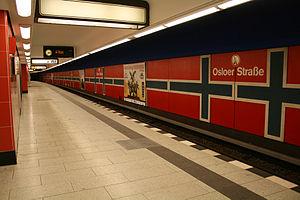
La liste des stations du métro de Berlin est une liste alphabétique complète des 173 stations du métro de Berlin. Des 96 quartiers de Berlin, 35 disposent d'au moins une station de métro. La plupart des stations se situent à Mitte, Kreuzberg et Charlottenbourg. L'importance du réseau métropolitain berlinois est indissociable des 166 stations de S-Bahn qui réseautent toute la ville pour un total de 339 stations.
Osloer Straße est une station du métro de Berlin à Berlin-Gesundbrunnen, voie de passage de la ligne U8 et terminus de la ligne U9. Elle se situe au carrefour de l'Osloer Straße, de la Schwedenstraße et de la Heinz-Galinski-Straße que suit le U9, qui se poursuit au nord par l'impasse Tromsöer Straße. De nombreuses correspondances sont possibles par tramway et autobus.